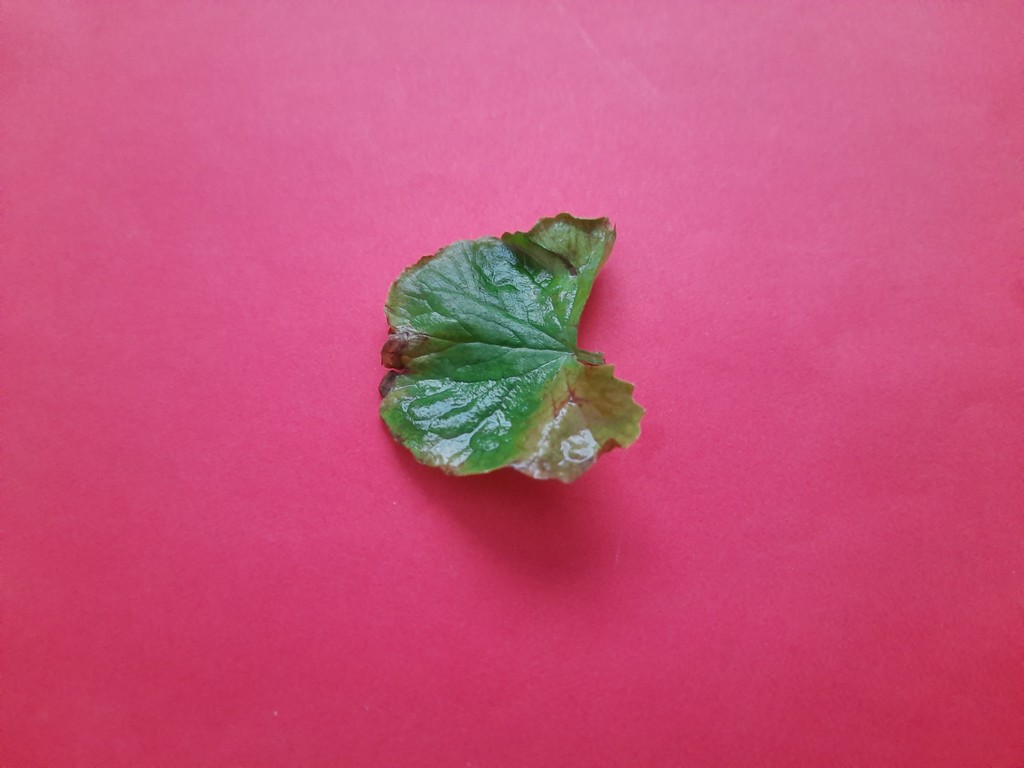
Label: Unhealthy